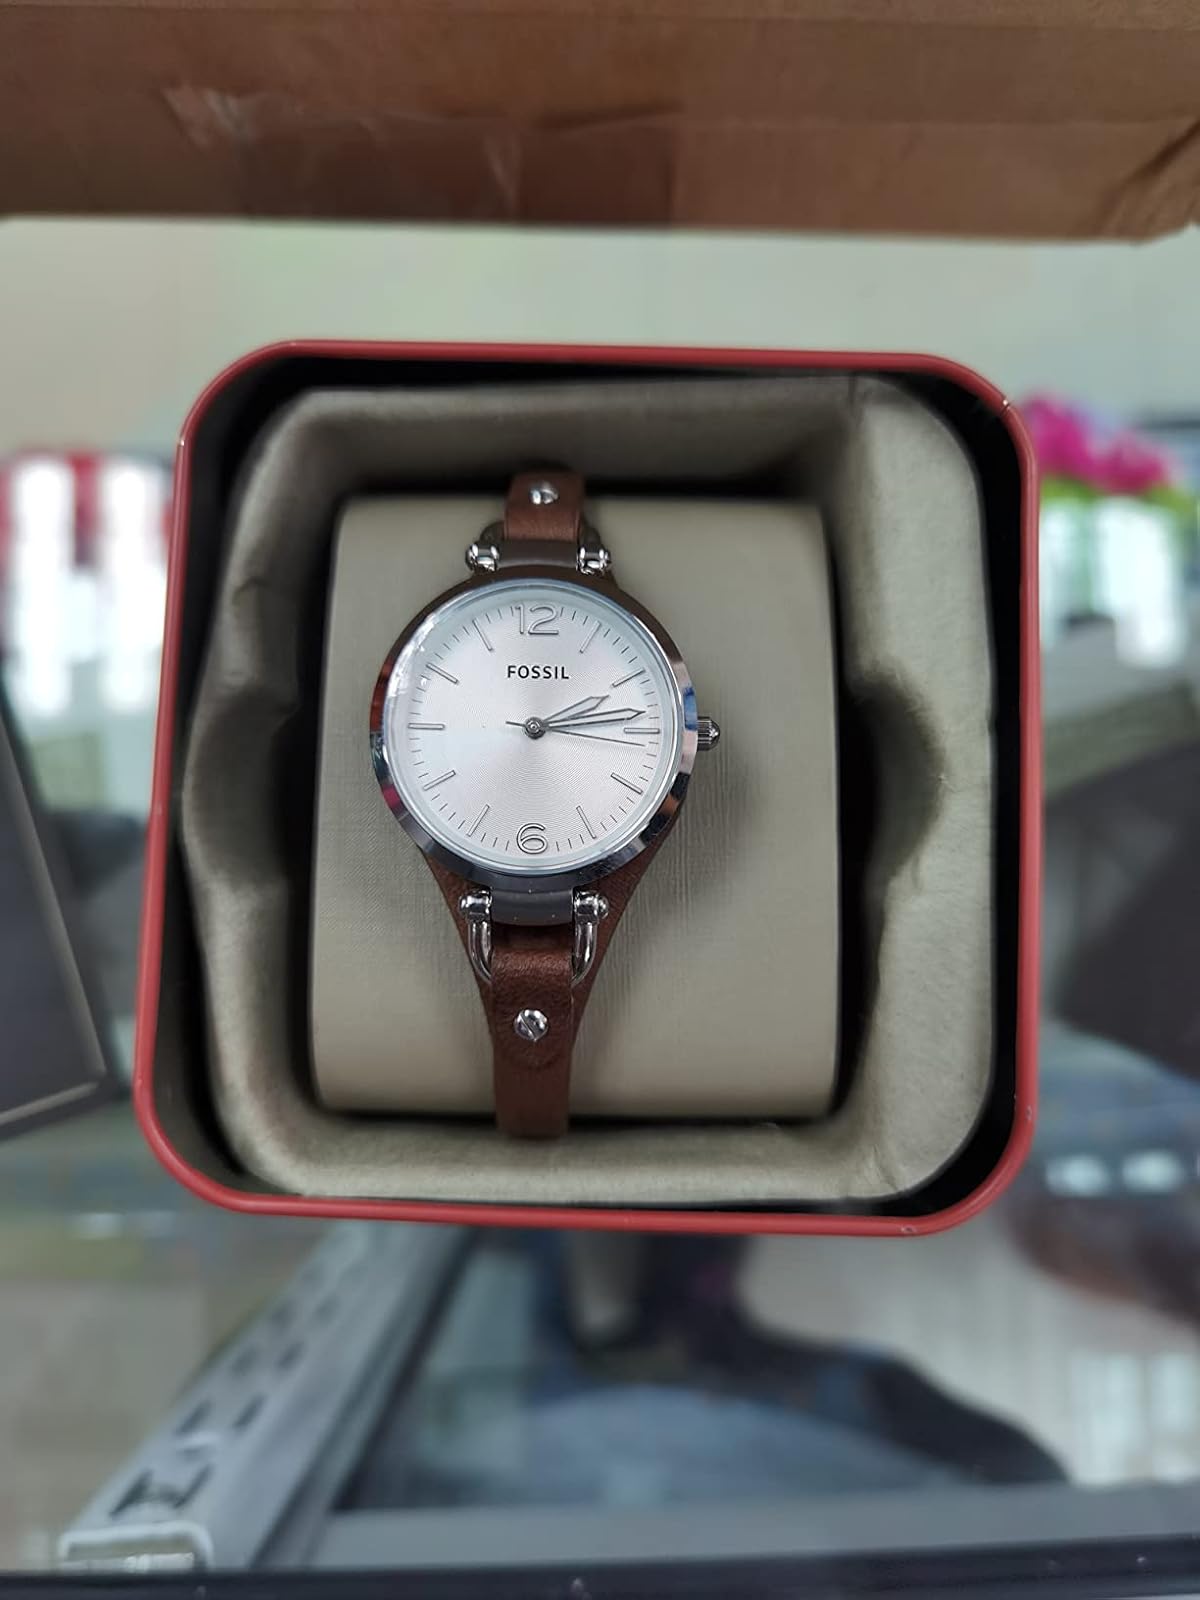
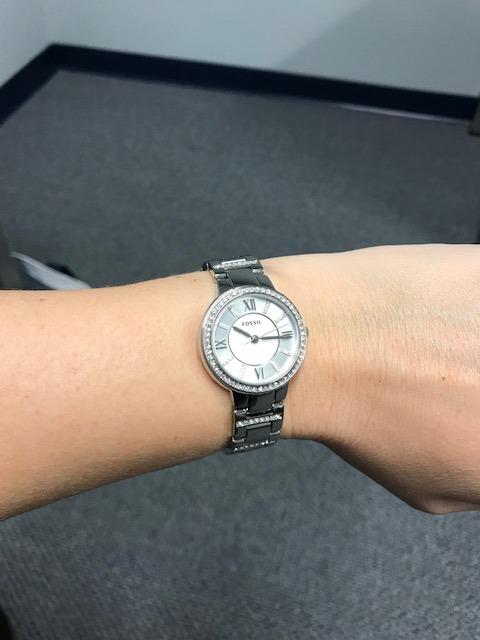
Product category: accessories_watch
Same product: no